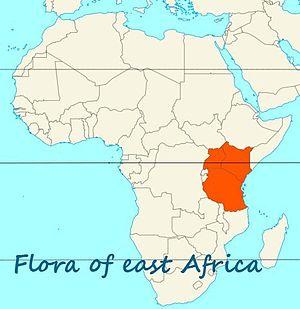
La flore d’Afrique est estimée à 62 000 espèces de plantes à fleurs. Ce chiffre augmente d‘environ 200 espèces par an, grâce aux nouvelles découvertes et diminue tout autant à cause des nouvelles identifications moléculaires ou taxonomiques des herbiers.